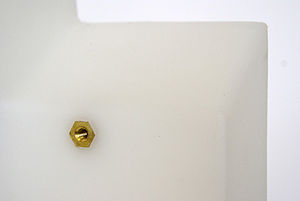
Rotationsstøbning / Produkter
En blind messing gevind hex indsætte støbt ind i en væske-tank.
A brass threaded hex insert can be molded into plastic parts.
Rotationsstøbning af termoplast er den mest udbredte form for rotationsstøbning, der involverer en opvarmet, hul form, som inden opvarmning fyldes med en mængde materiale - ofte polyethylen. Formen bliver så langsomt roteret, hvilket får det blødgjorte materiale til at sprede sig og klæbe sig fast til formens indre vægge. For at skabe ens tykkelse på hele emnet, fortsætter formen med at rotere på alle tidspunkter i løbet af både den varme fase og under afkøling for at undgå løbere og deformation. Processen vandt indpas i plastproduktion i 1940'erne, men blev i de tidlige år ikke så ofte brugt, fordi processen var langsommelig og kun i stand til at producere et begrænset antal plastemner. Senere kom der forbedringer i processen og udviklingen med plastpulvere, hvilket resulterede i en betydelig stigning i brug.